History of Nashville, Tennessee

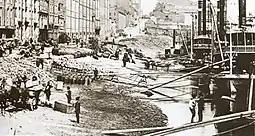
The Nashville Wharf, photographed shortly after the American Civil War

After the Civil War, Nashville quickly grew into an important trade center. Its population rose from 16,988 in 1860 to 80,865 by 1900. African-Americans increased from being 23 to 38 percent of the population between 1860 and 1870. Meanwhile, the Nashville chapter of the Ku Klux Klan was established by Confederate veteran John W. Morton, who initiated General Nathan Bedford Forrest.